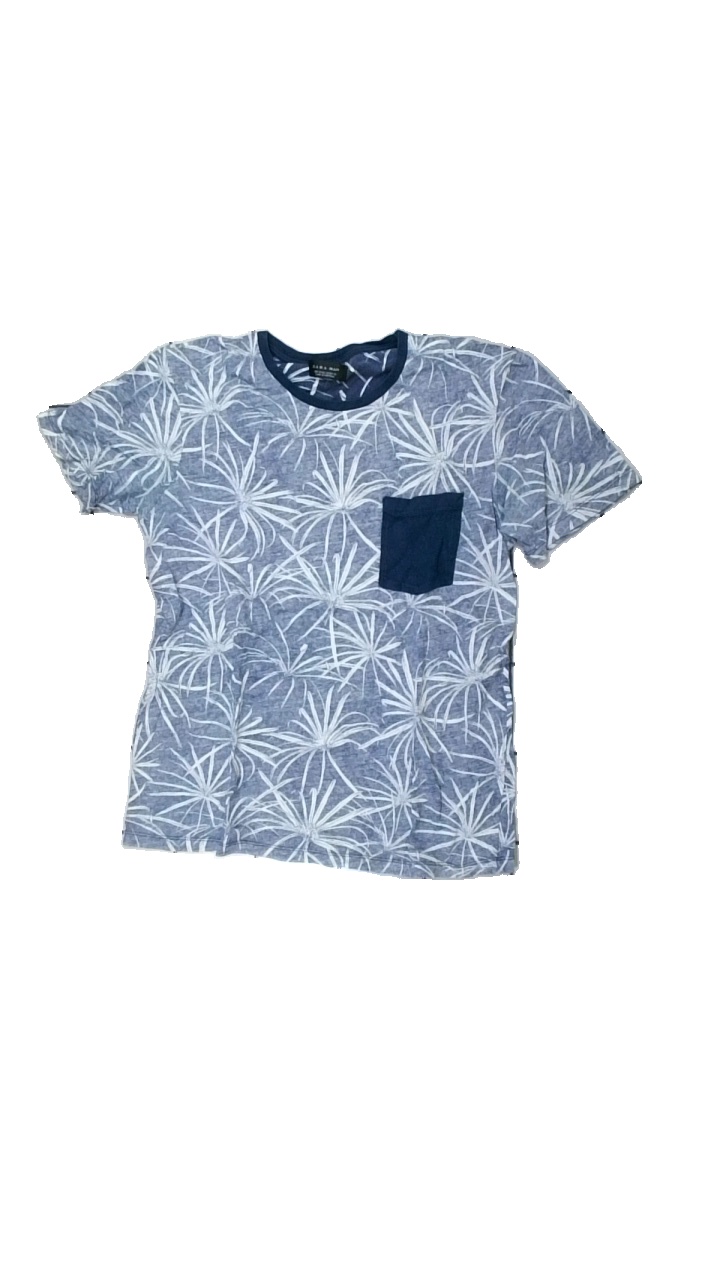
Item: T-shirt (Men)
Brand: Zara Man
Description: blommig t-shirt, urtvättad
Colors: Blue, White
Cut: Regular
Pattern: Floral print
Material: ?
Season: All
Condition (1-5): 2
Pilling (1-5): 2
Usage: Export
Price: <50